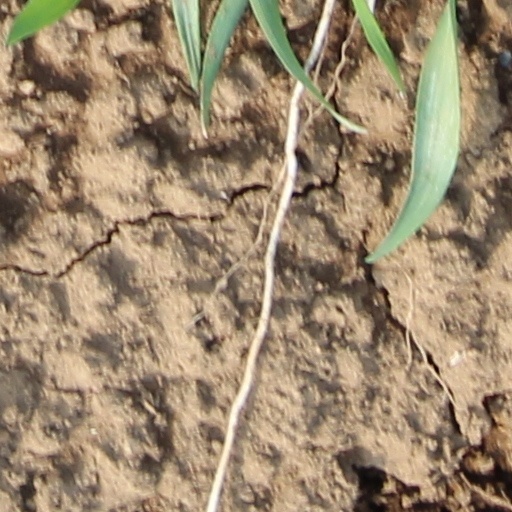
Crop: wheat